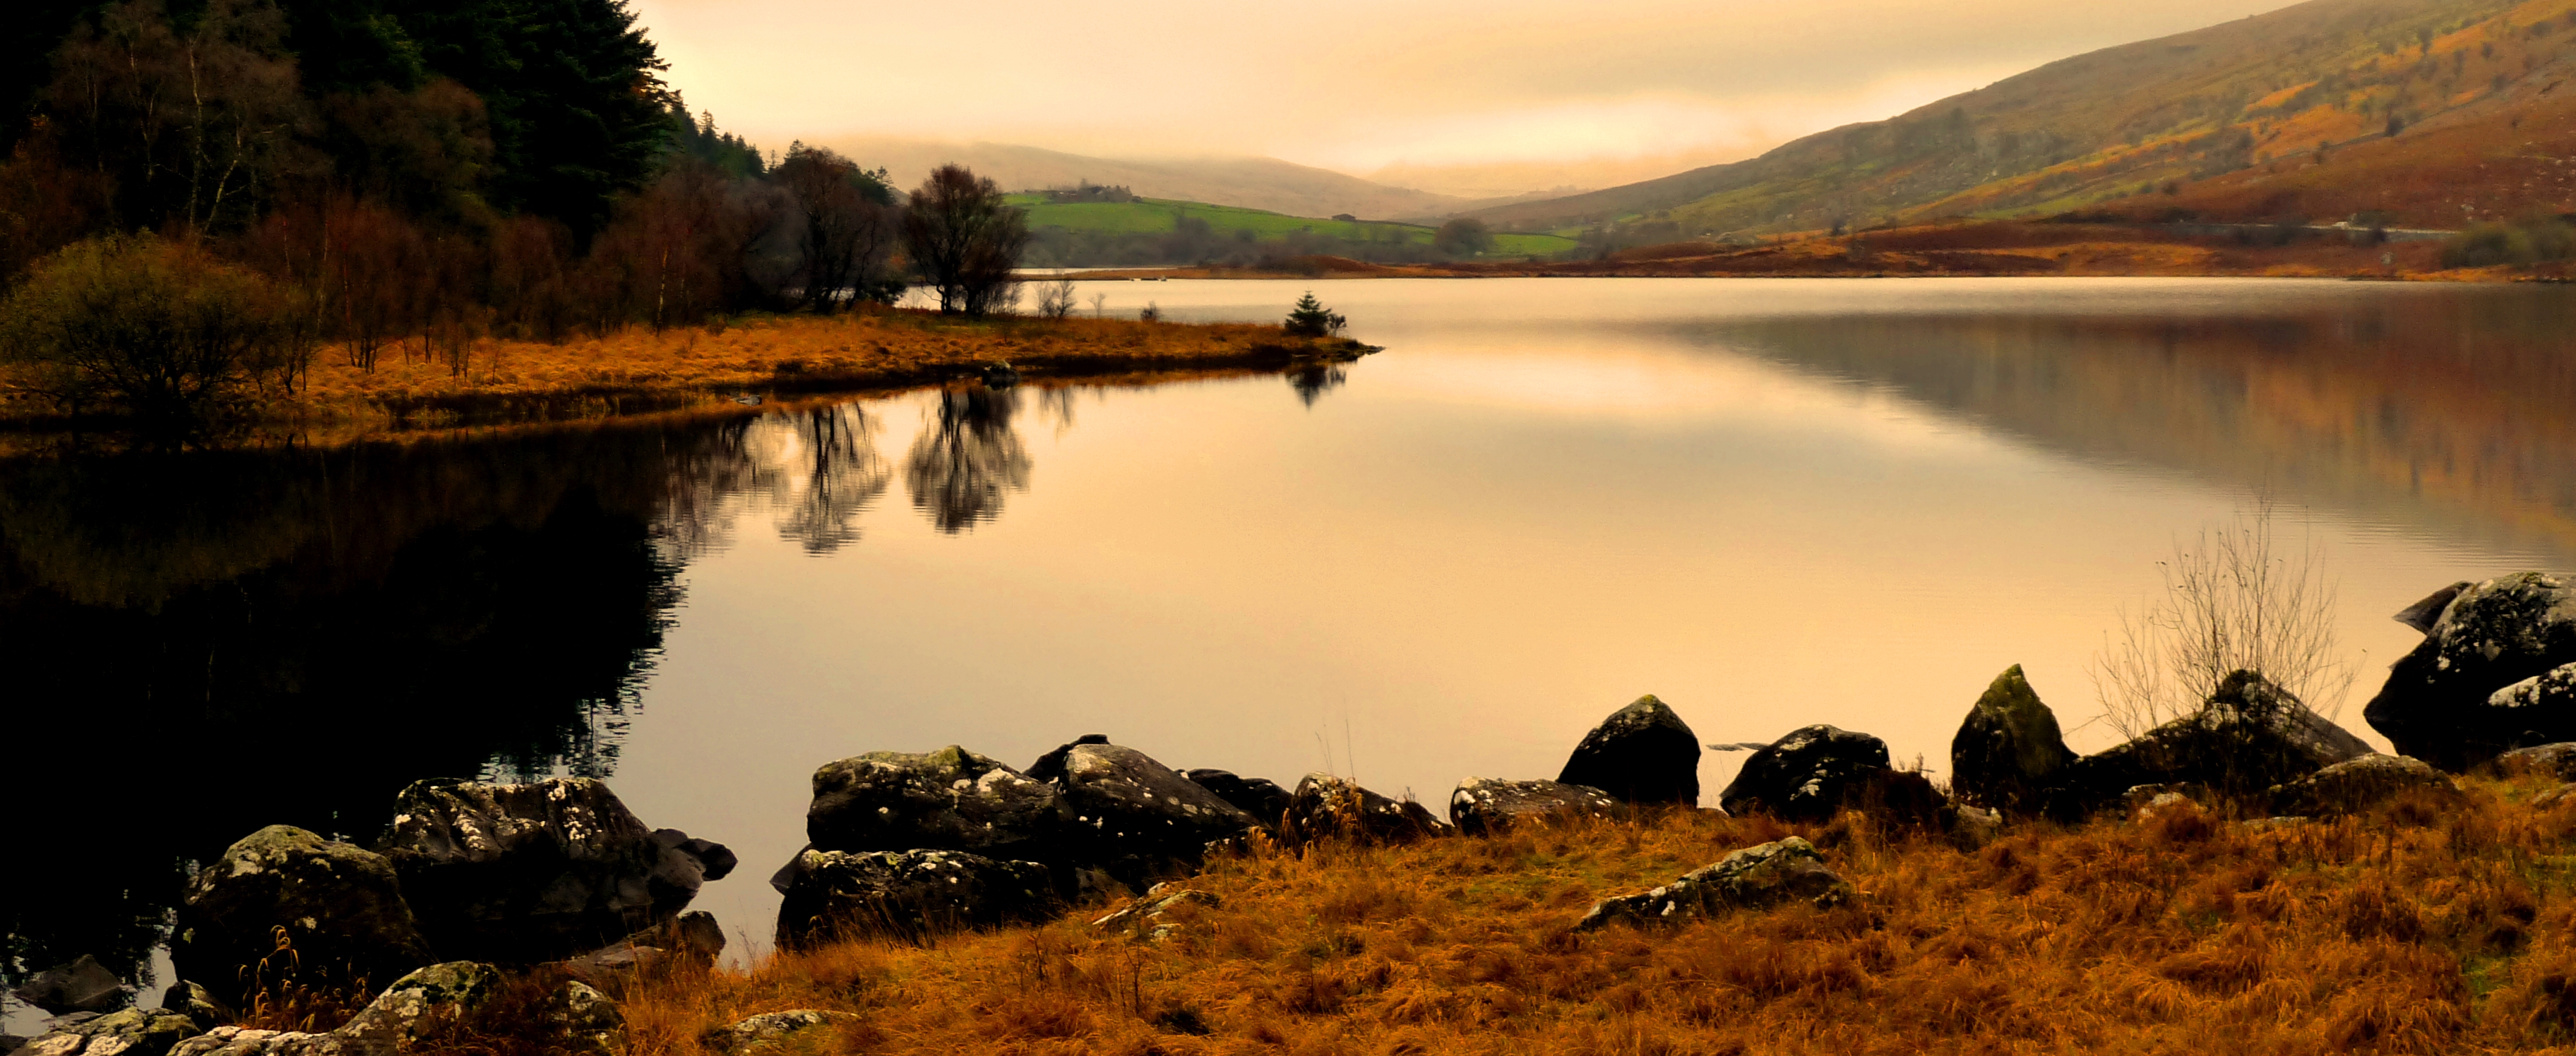
landscape, tree, water, nature, wilderness, mountain, sunrise, sunset, morning, hill, lake, dawn, river, panorama, dusk, evening, reflection, autumn, reservoir, body of water, wales, y, loch, snowdonia, snowdon, plas, cwm, brenin, atmospheric phenomenon